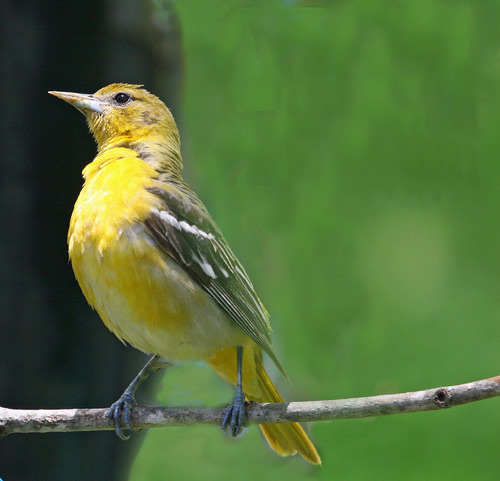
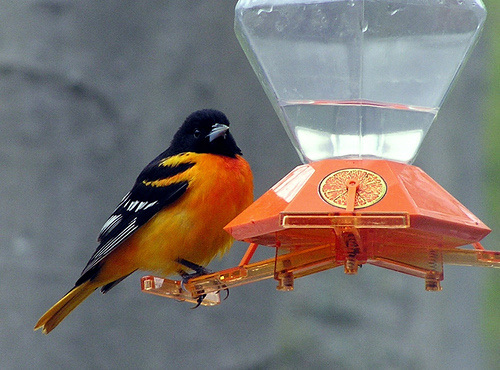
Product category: misc
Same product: yes